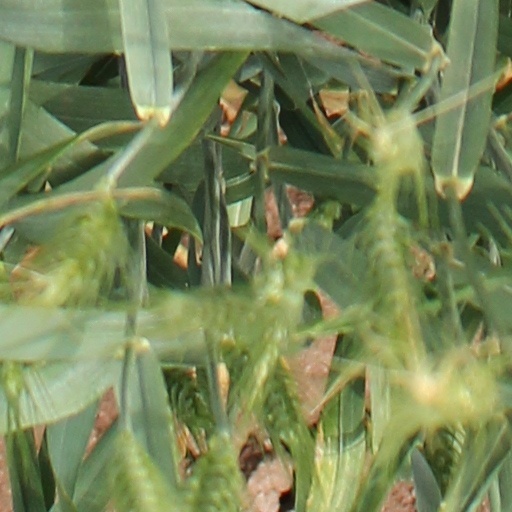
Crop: wheat